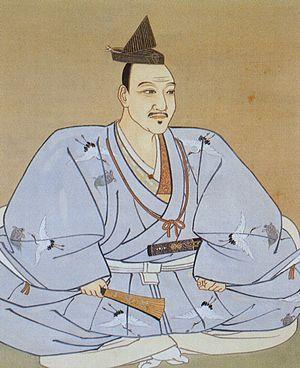
Hōjō Ujiyasu est le fils de Hōjō Ujitsuna et un daimyō du clan Go-Hōjō. Sa seule épouse légale est Suikeiin, sœur de Imagawa Yoshimoto.